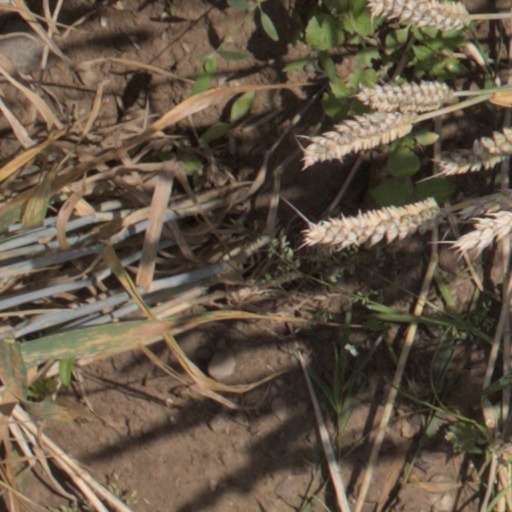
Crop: wheat